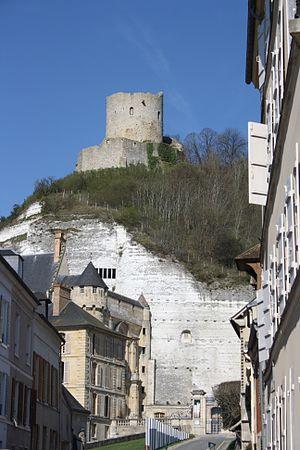
Le Piège diabolique est la sixième aventure et le neuvième album de la série de bande dessinée Blake et Mortimer, scénarisée et dessinée par Edgar P. Jacobs, avec l'aide de Liliane et Fred Funcken pour quelques planches.